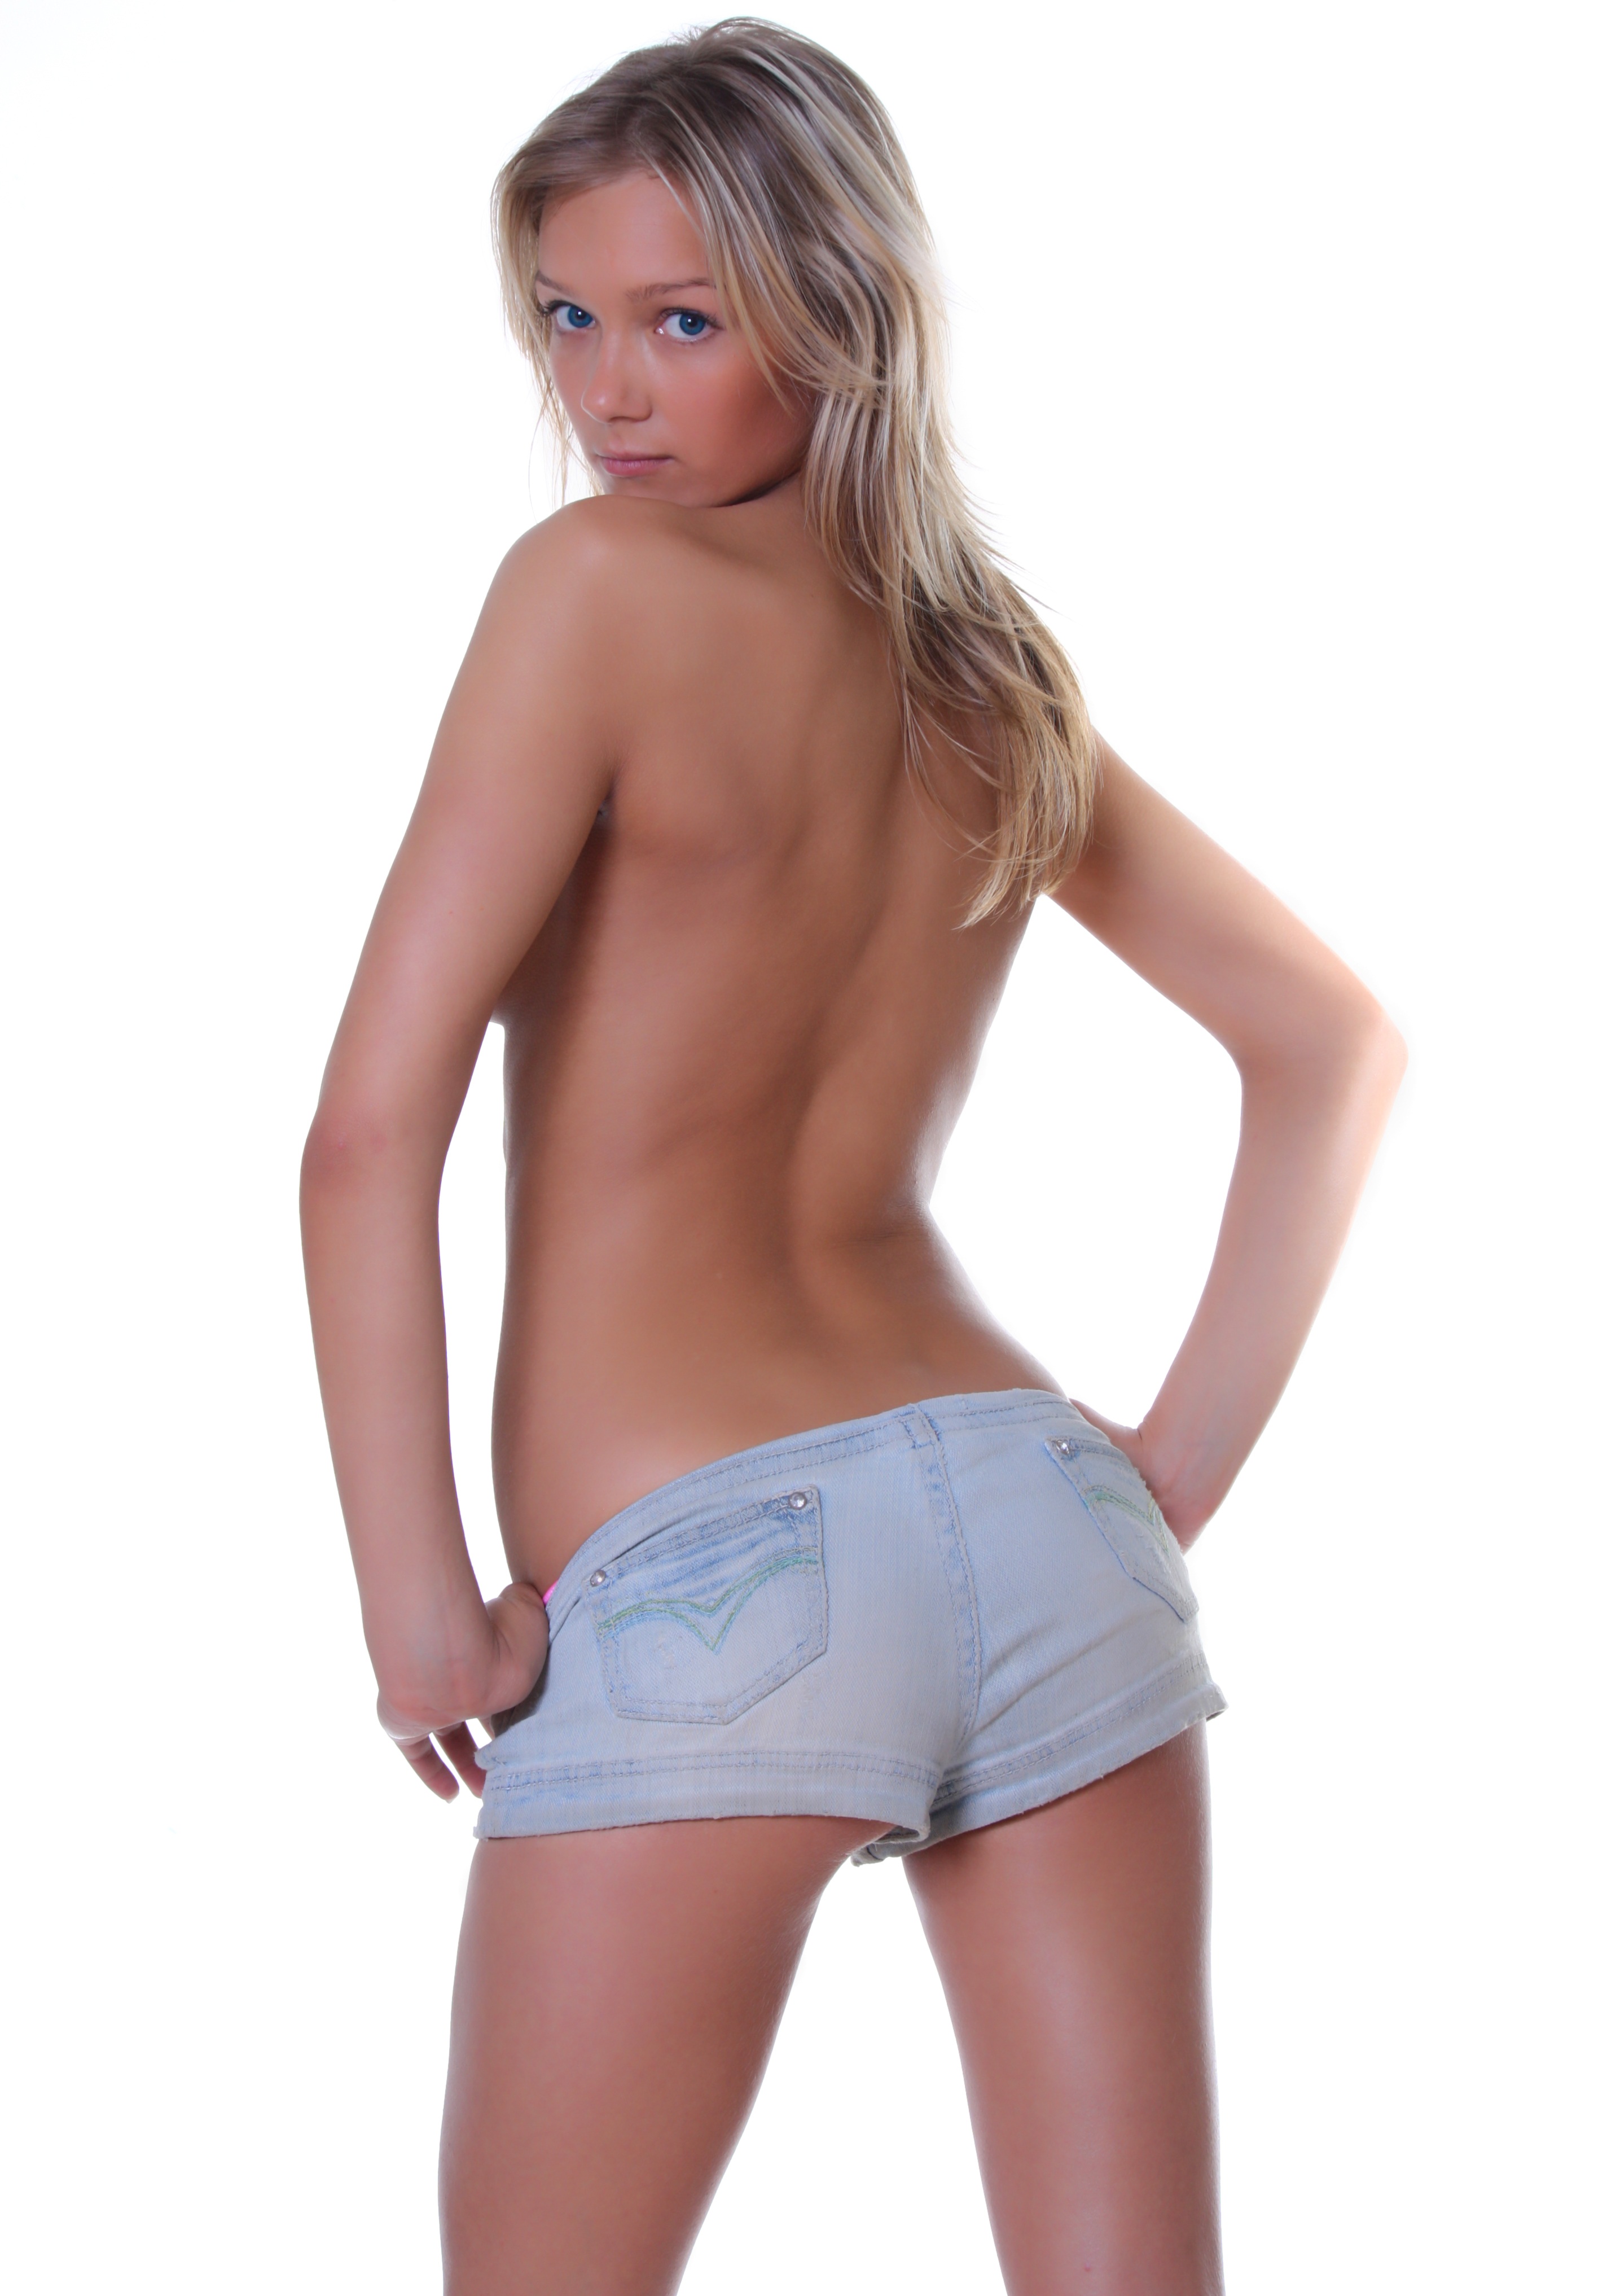
people, girl, woman, sport, female, finger, jeans, youth, natural, fresh, clothing, movement, blonde, fitness, hairstyle, gym, instructor, workout, muscle, long hair, laying, pants, textile, back, legs, shorts, thigh, beauty, sexy, nude, blond, body, costume, topless, slim, femininity, young woman, emotion, charm, physical, sensual, well being, abdomen, briefs, photo shoot, underpants, physical activity, athletic preparation, in shape, undergarment, active undergarment, short pants